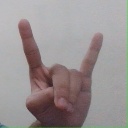
अक्षर: श